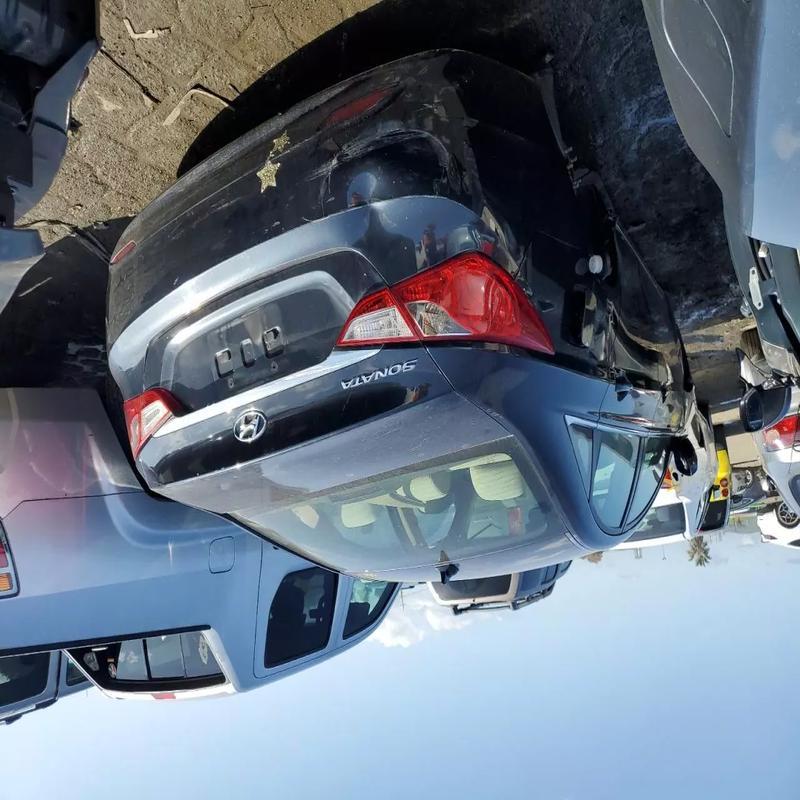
Aucun dommage détecté.
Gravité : aucun